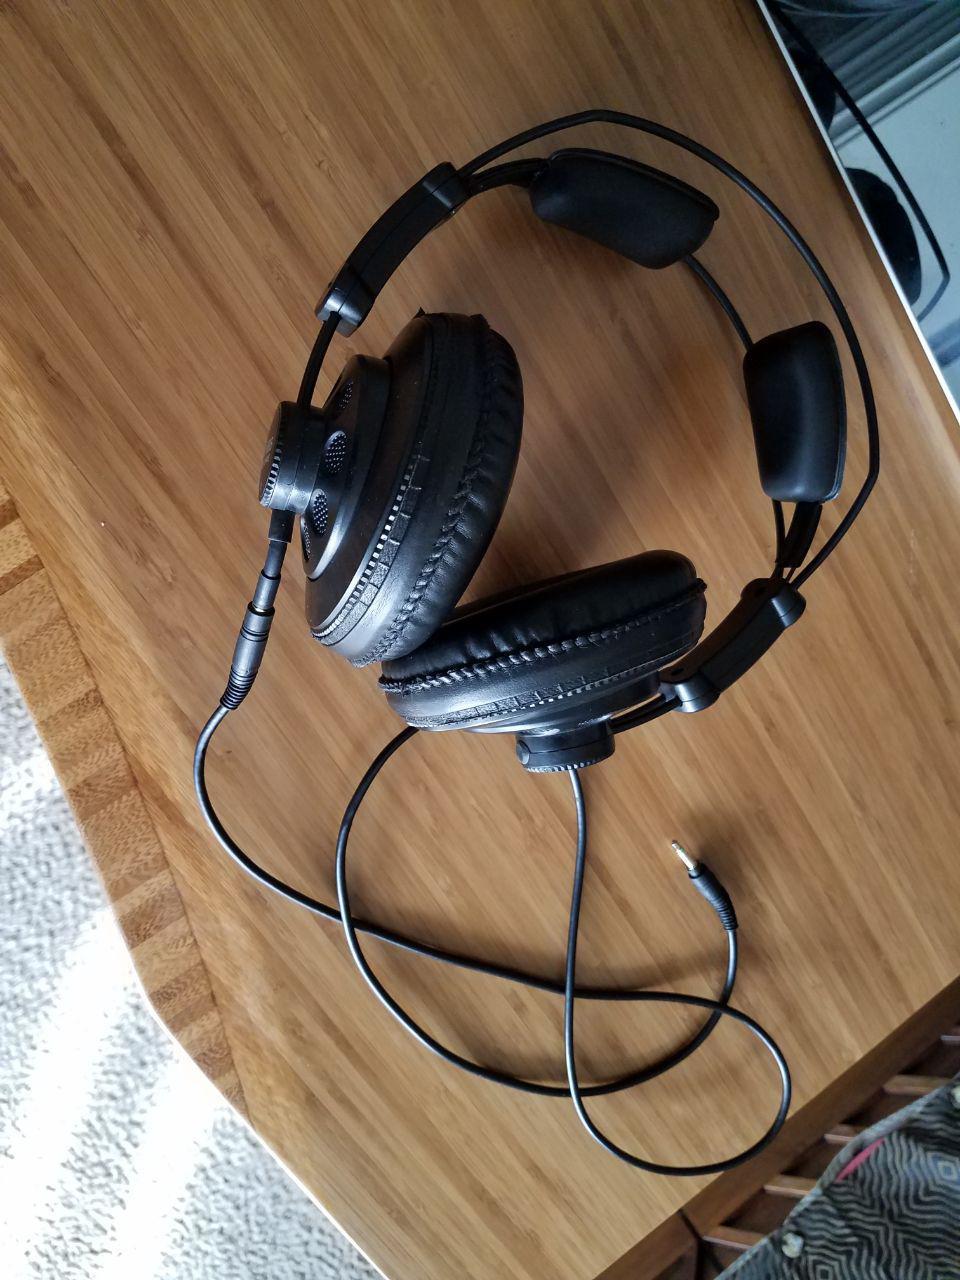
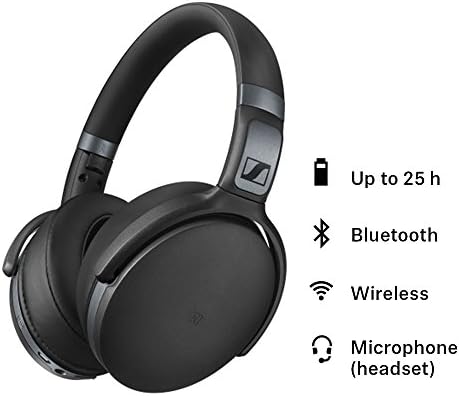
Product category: headphones
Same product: no